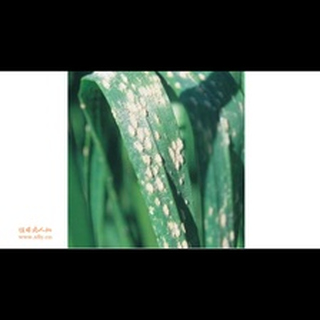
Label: wheat_mildew